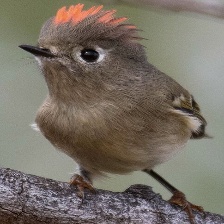
Species: RUBY CROWNED KINGLET
Scientific name: REGULUS CALENDULA